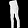
Label: Trouser